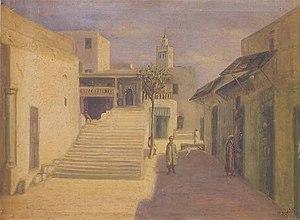
Hédi Khayachi, né en 1882 à Tunis et mort en 1948 à La Marsa, est un peintre tunisien. Il a été le premier peintre professionnel musulman en Tunisie et le portraitiste officiel de la cour des Husseinites.